Input device

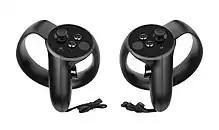
Controllers for use with the Oculus Rift virtual reality system

Some devices allow many continuous degrees of freedom as input. These can be used as pointing devices, but are generally used in ways that don't involve pointing to a location in space, such as the control of a camera angle while in 3D applications. These kinds of devices are typically used in virtual reality systems (CAVEs), where input that registers six degrees of freedom is required.